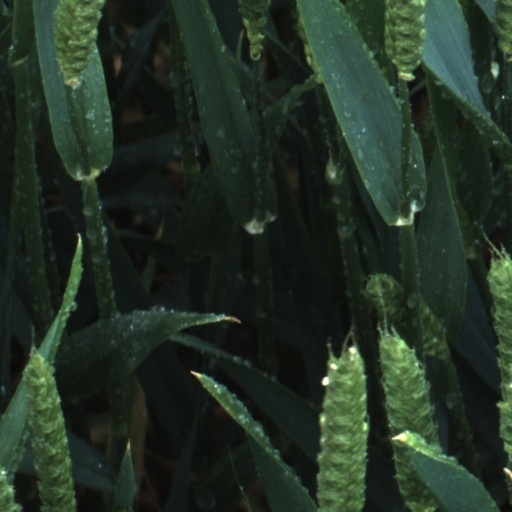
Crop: wheat